Senate Properties

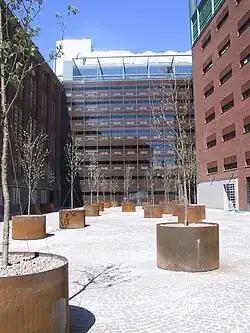
The headquarters of Senate Properties in Sörnäinen, Helsinki, as seen from the inner yard.

In 2007, Senate Properties was — out of 29 large Finnish companies — recognized as Finland's top reporter of issues related to the environment and to corporate social responsibility.